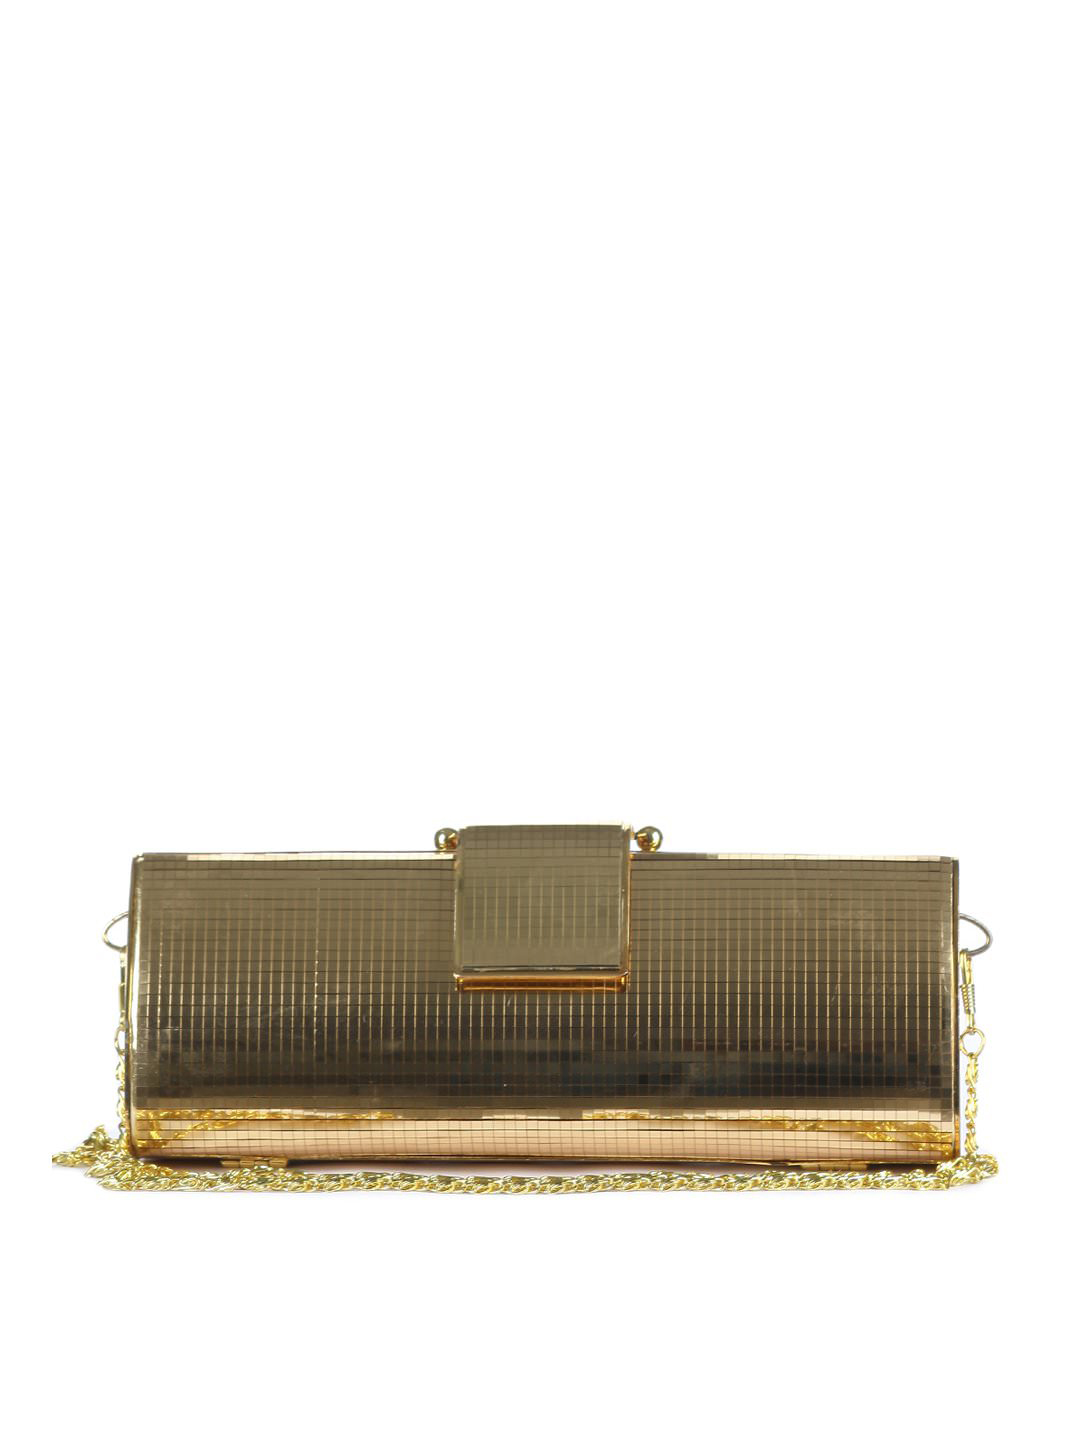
Lino Perros Women Gold Clutch
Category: Accessories / Bags / Clutches
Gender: Women
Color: Gold
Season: Winter 2015
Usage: Casual